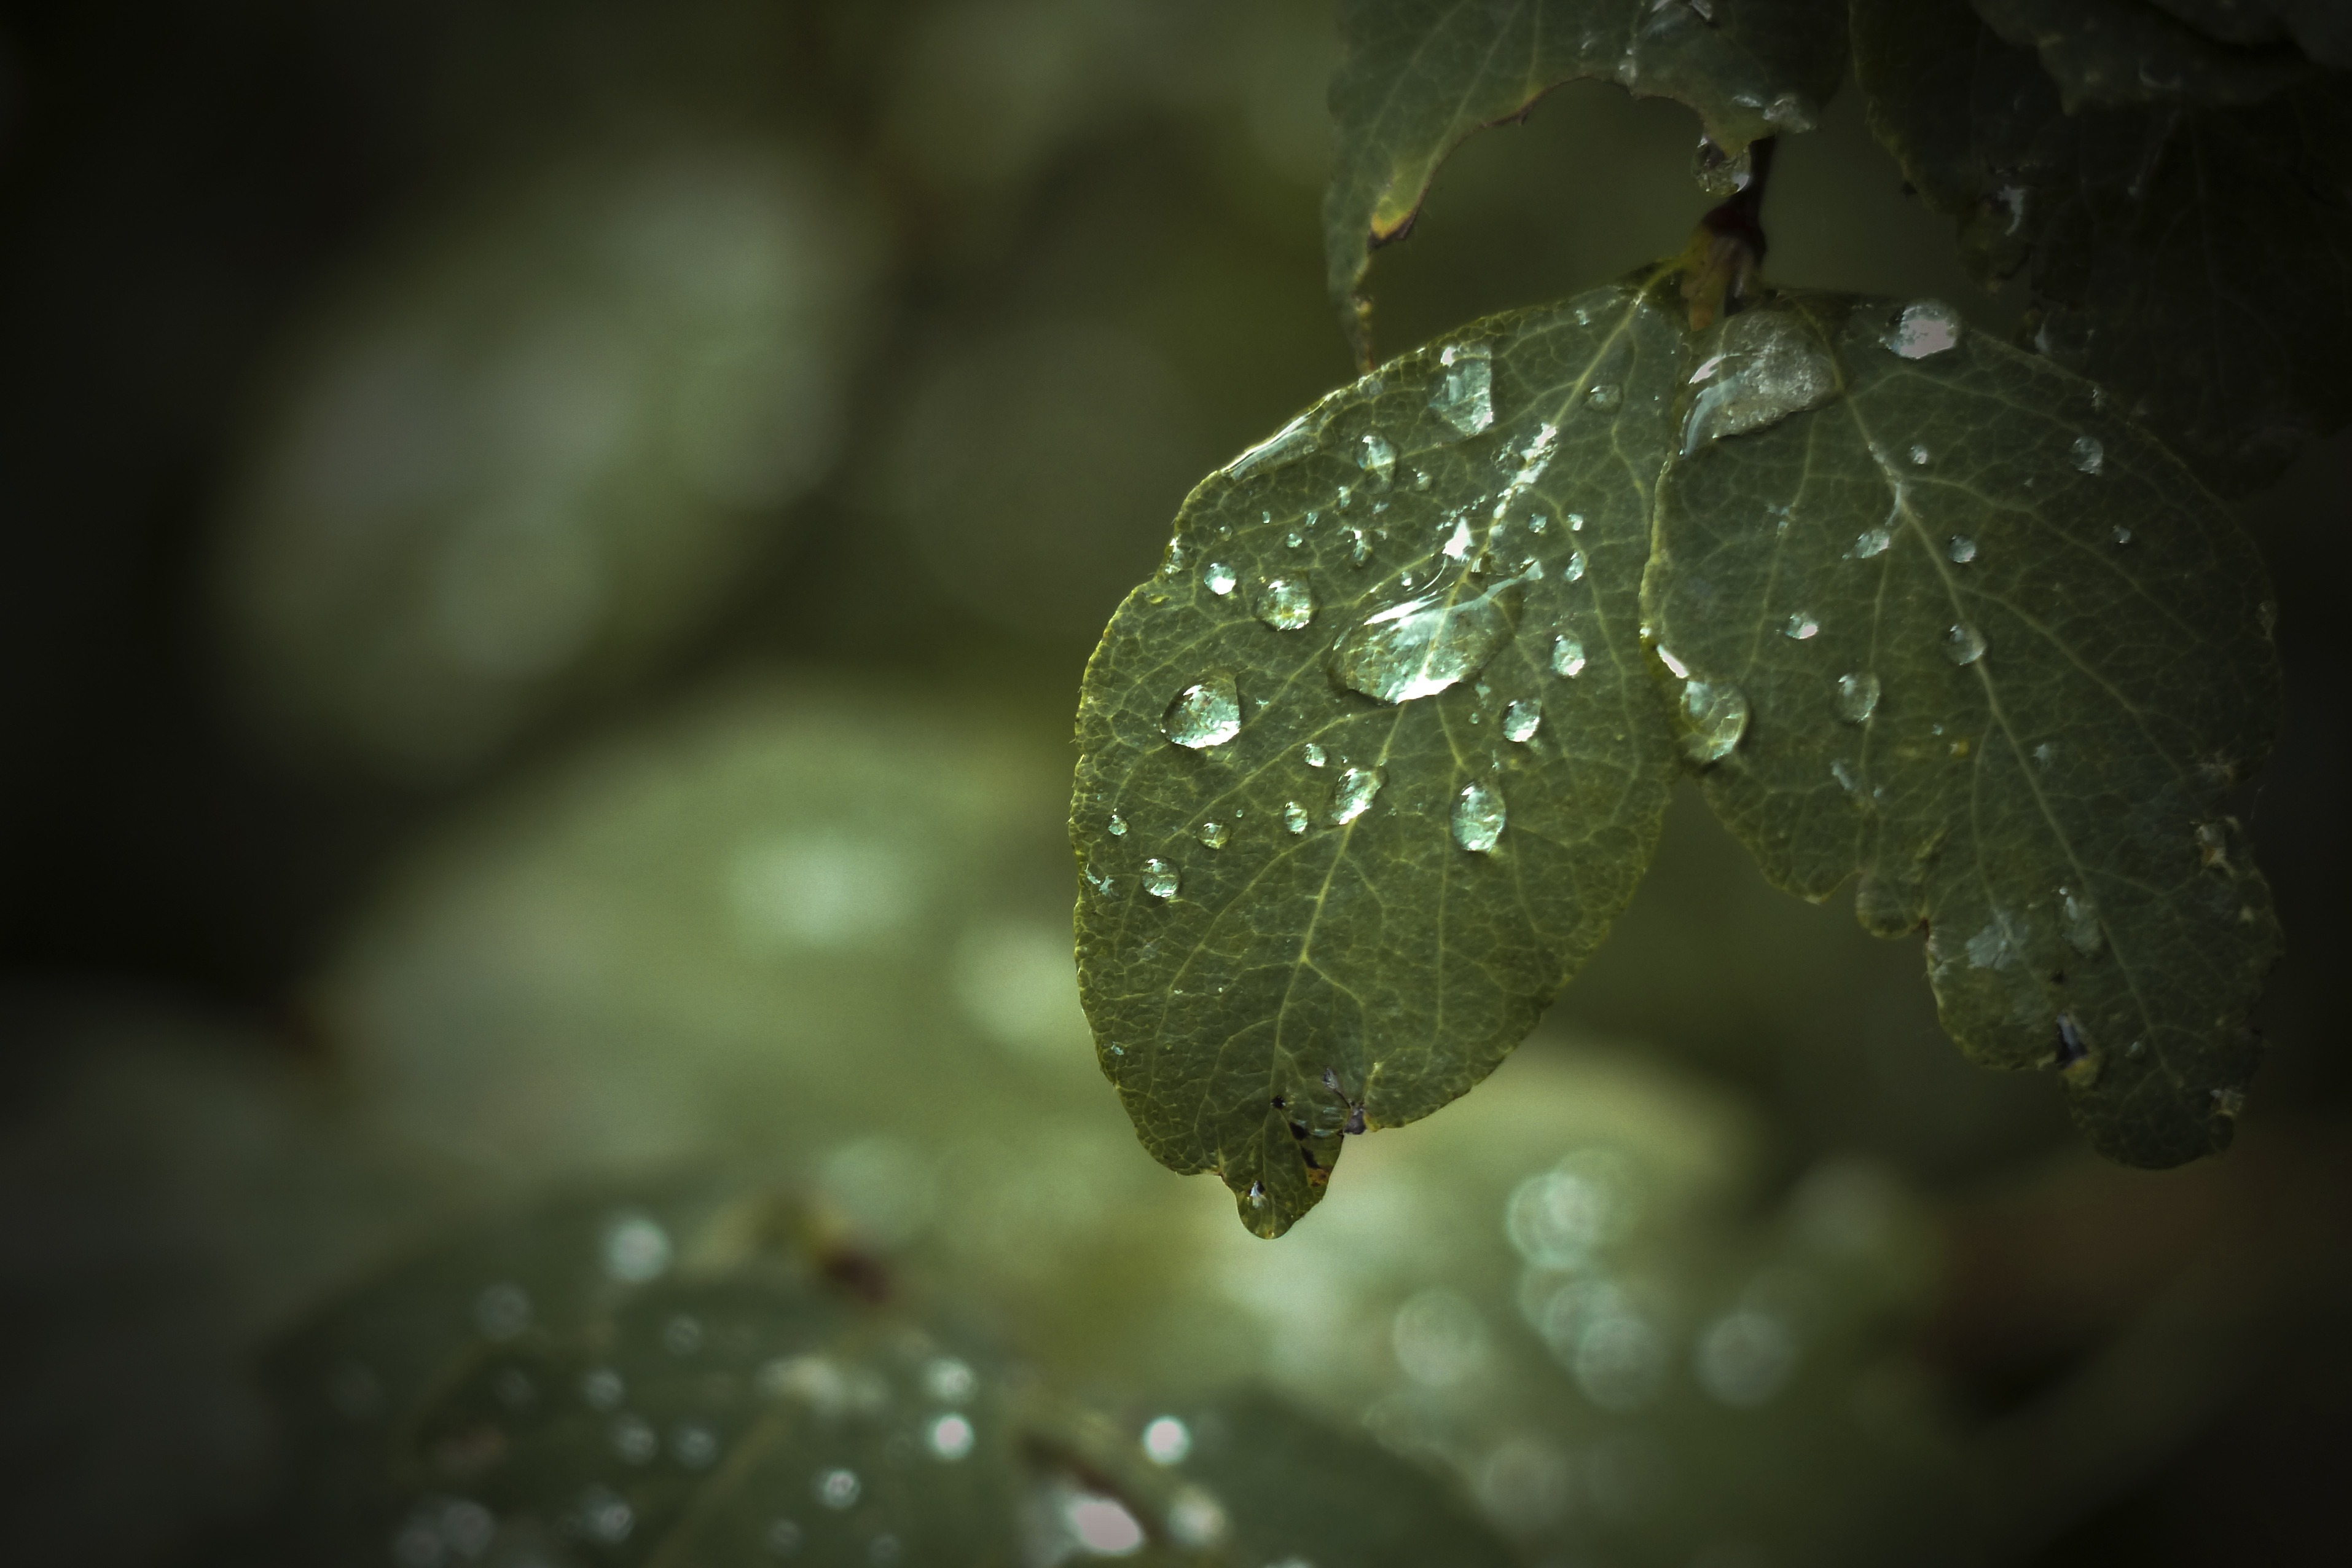
tree, water, nature, forest, branch, drop, dew, bokeh, plant, photography, sunlight, leaf, flower, green, insect, macro, botany, flora, fauna, invertebrate, close up, shrub, moisture, macro photography, rain drops, plant stem